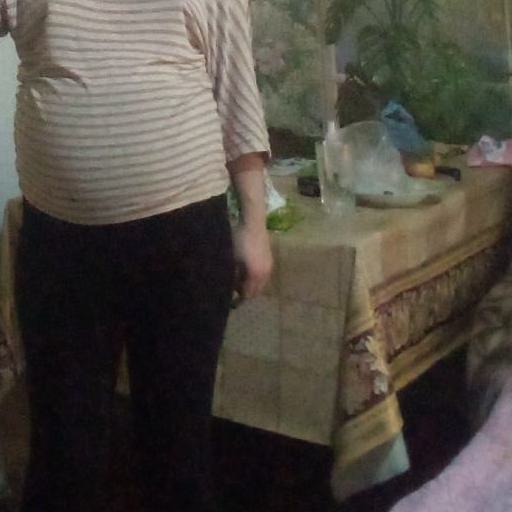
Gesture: no_gesture